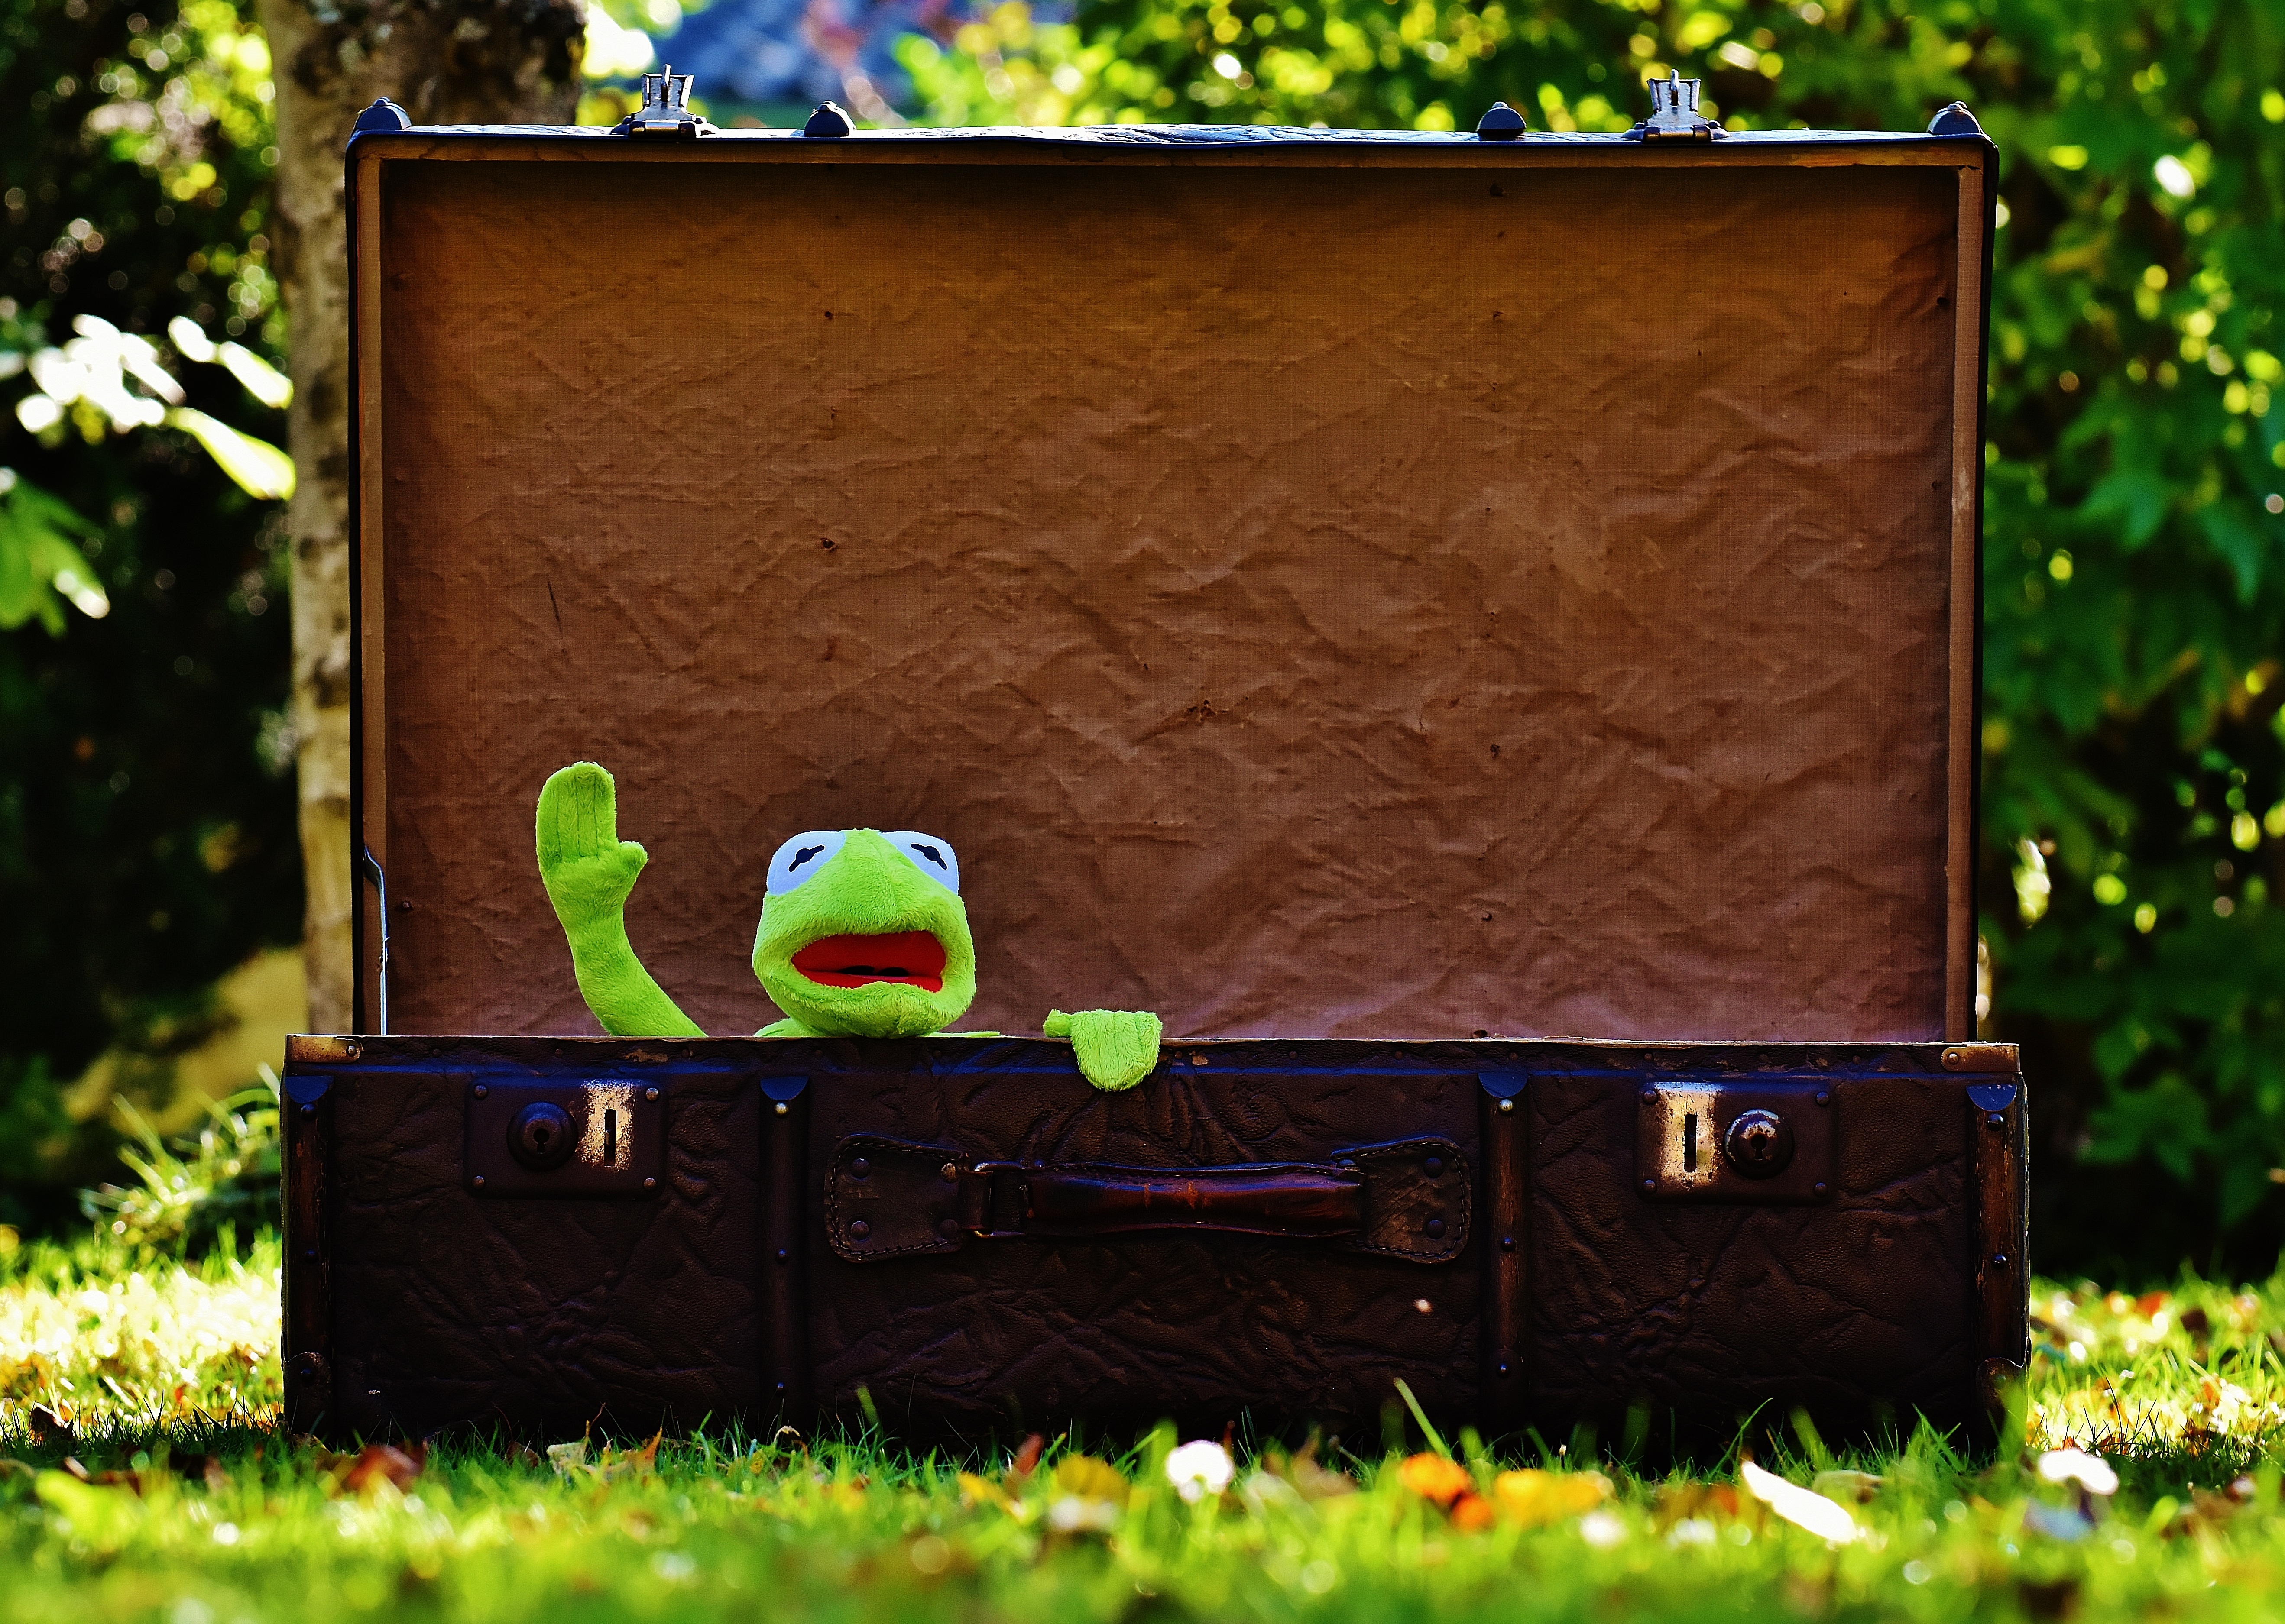
grass, leather, lawn, antique, sweet, wave, flower, animal, cute, travel, green, color, frog, junk, luggage, children, funny, stuffed animal, kermit, generations, farewell, soft toy, old suitcase, go away